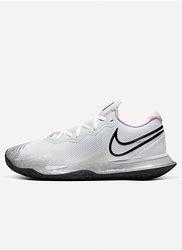
Brand: Nike
Model: Court Air Zoom Vapor Cage 4